1974 FIFA World Cup final

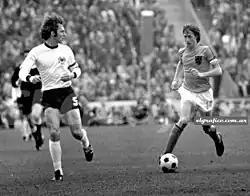
Franz Beckenbauer (left) and Johan Cruyff (right), key players of Germany and the Netherlands respectively

West Germany was led by Franz Beckenbauer, while the Dutch had their star Johan Cruyff and their Total Football system, which had dazzled the competition. The start of the match was delayed as the ground staff at the stadium had removed the corner flags for the tournament's closing ceremony (which preceded the final) but then forgot to put them back. With just a minute gone, Cruyff was brought down by Uli Hoeneß in the German penalty area following a solo run, and the Dutch took the lead from the ensuing penalty by Johan Neeskens before any German player had even touched the ball. West Germany struggled to recover, but they were awarded a penalty of their own in the 25th minute after Bernd Hölzenbein was fouled within the Dutch area. Paul Breitner took responsibility for the kick and scored. These two penalties were the first to be awarded in a World Cup Final. West Germany now pushed for a winner, which eventually came in the 43rd minute through Gerd Müller.